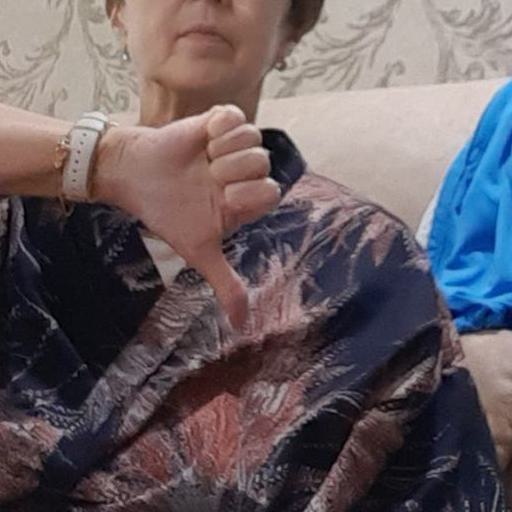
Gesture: dislike